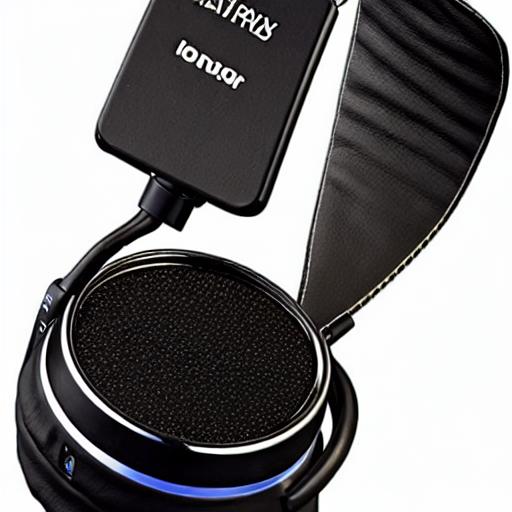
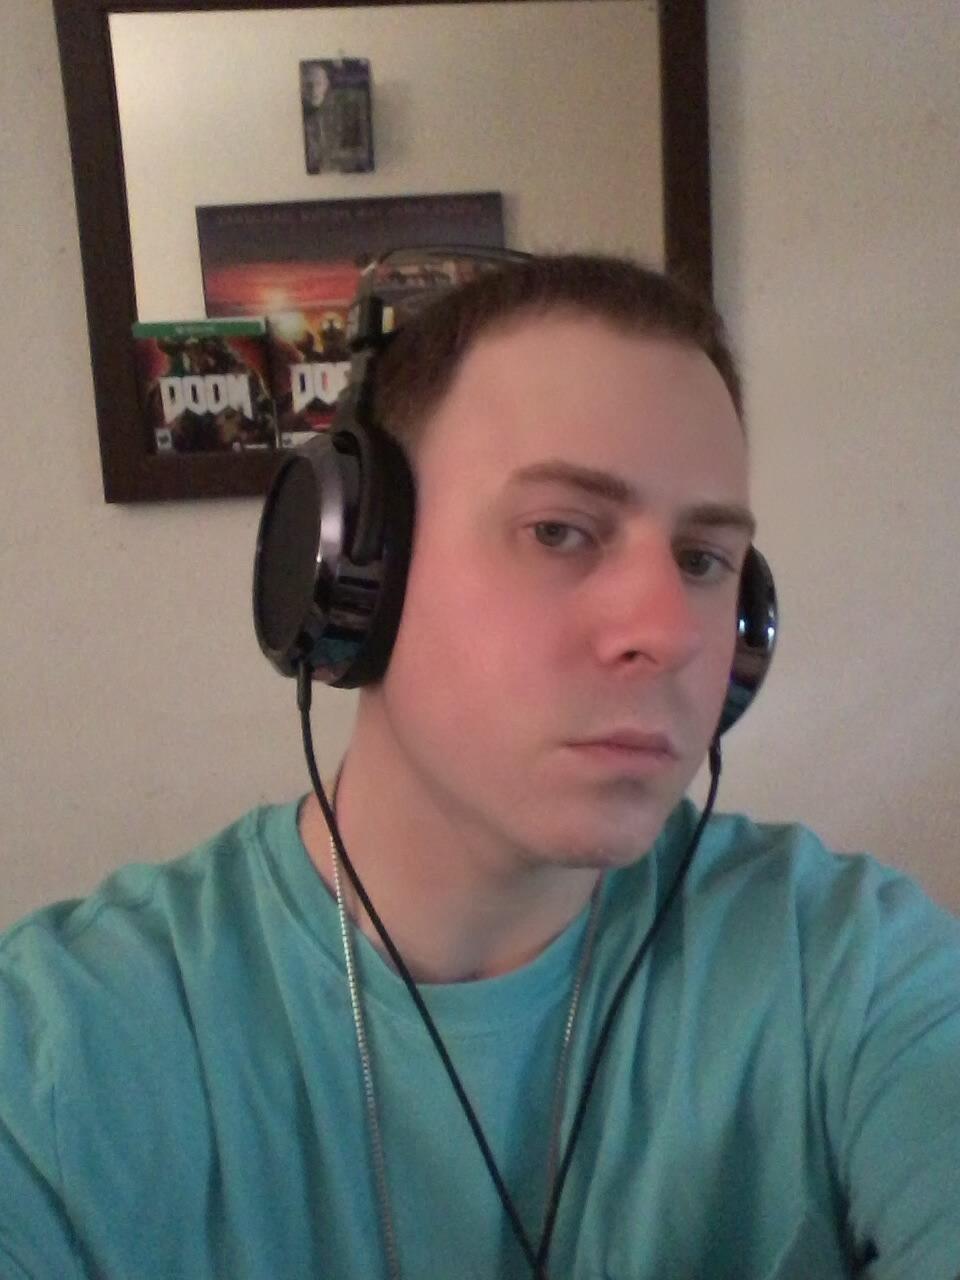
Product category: headphones
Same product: no